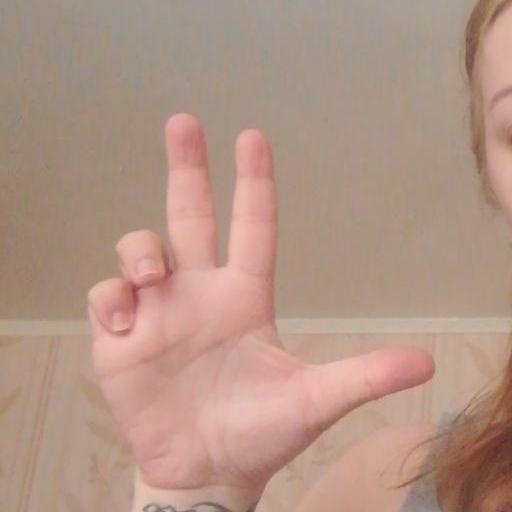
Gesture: three2